Edmond de Goncourt

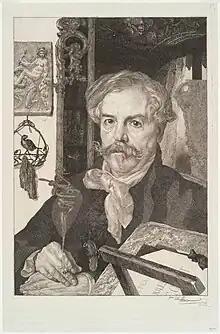
Etching on parchment portrait of Goncourt by Félix Bracquemond (1882)

In 1852, Edmond and his brother were indicted for an "outrage against public morality" after they quoted erotic Renaissance poetry in an article. They were ultimately acquitted.